Brett Peter Cowan

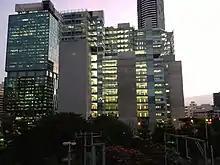
Cowan's trial was heard at Brisbane's Supreme and District Court of Queensland in 2014.

On 7 February 2013, Cowan was ordered to stand trial. He was charged with murder, indecently dealing with a child under the age of 16 and improperly dealing with a corpse. The trial, at the Supreme Court of Queensland in the state's capital Brisbane, began on 10 February 2014 under Justice Roslyn Atkinson. Cowan stated he only confessed because of the lucrative money deal that was offered to him. The undercover policeman posing as 'Arnold' agreed that the fake crime gang had "dangled a carrot in the form of big money in front of Cowan".